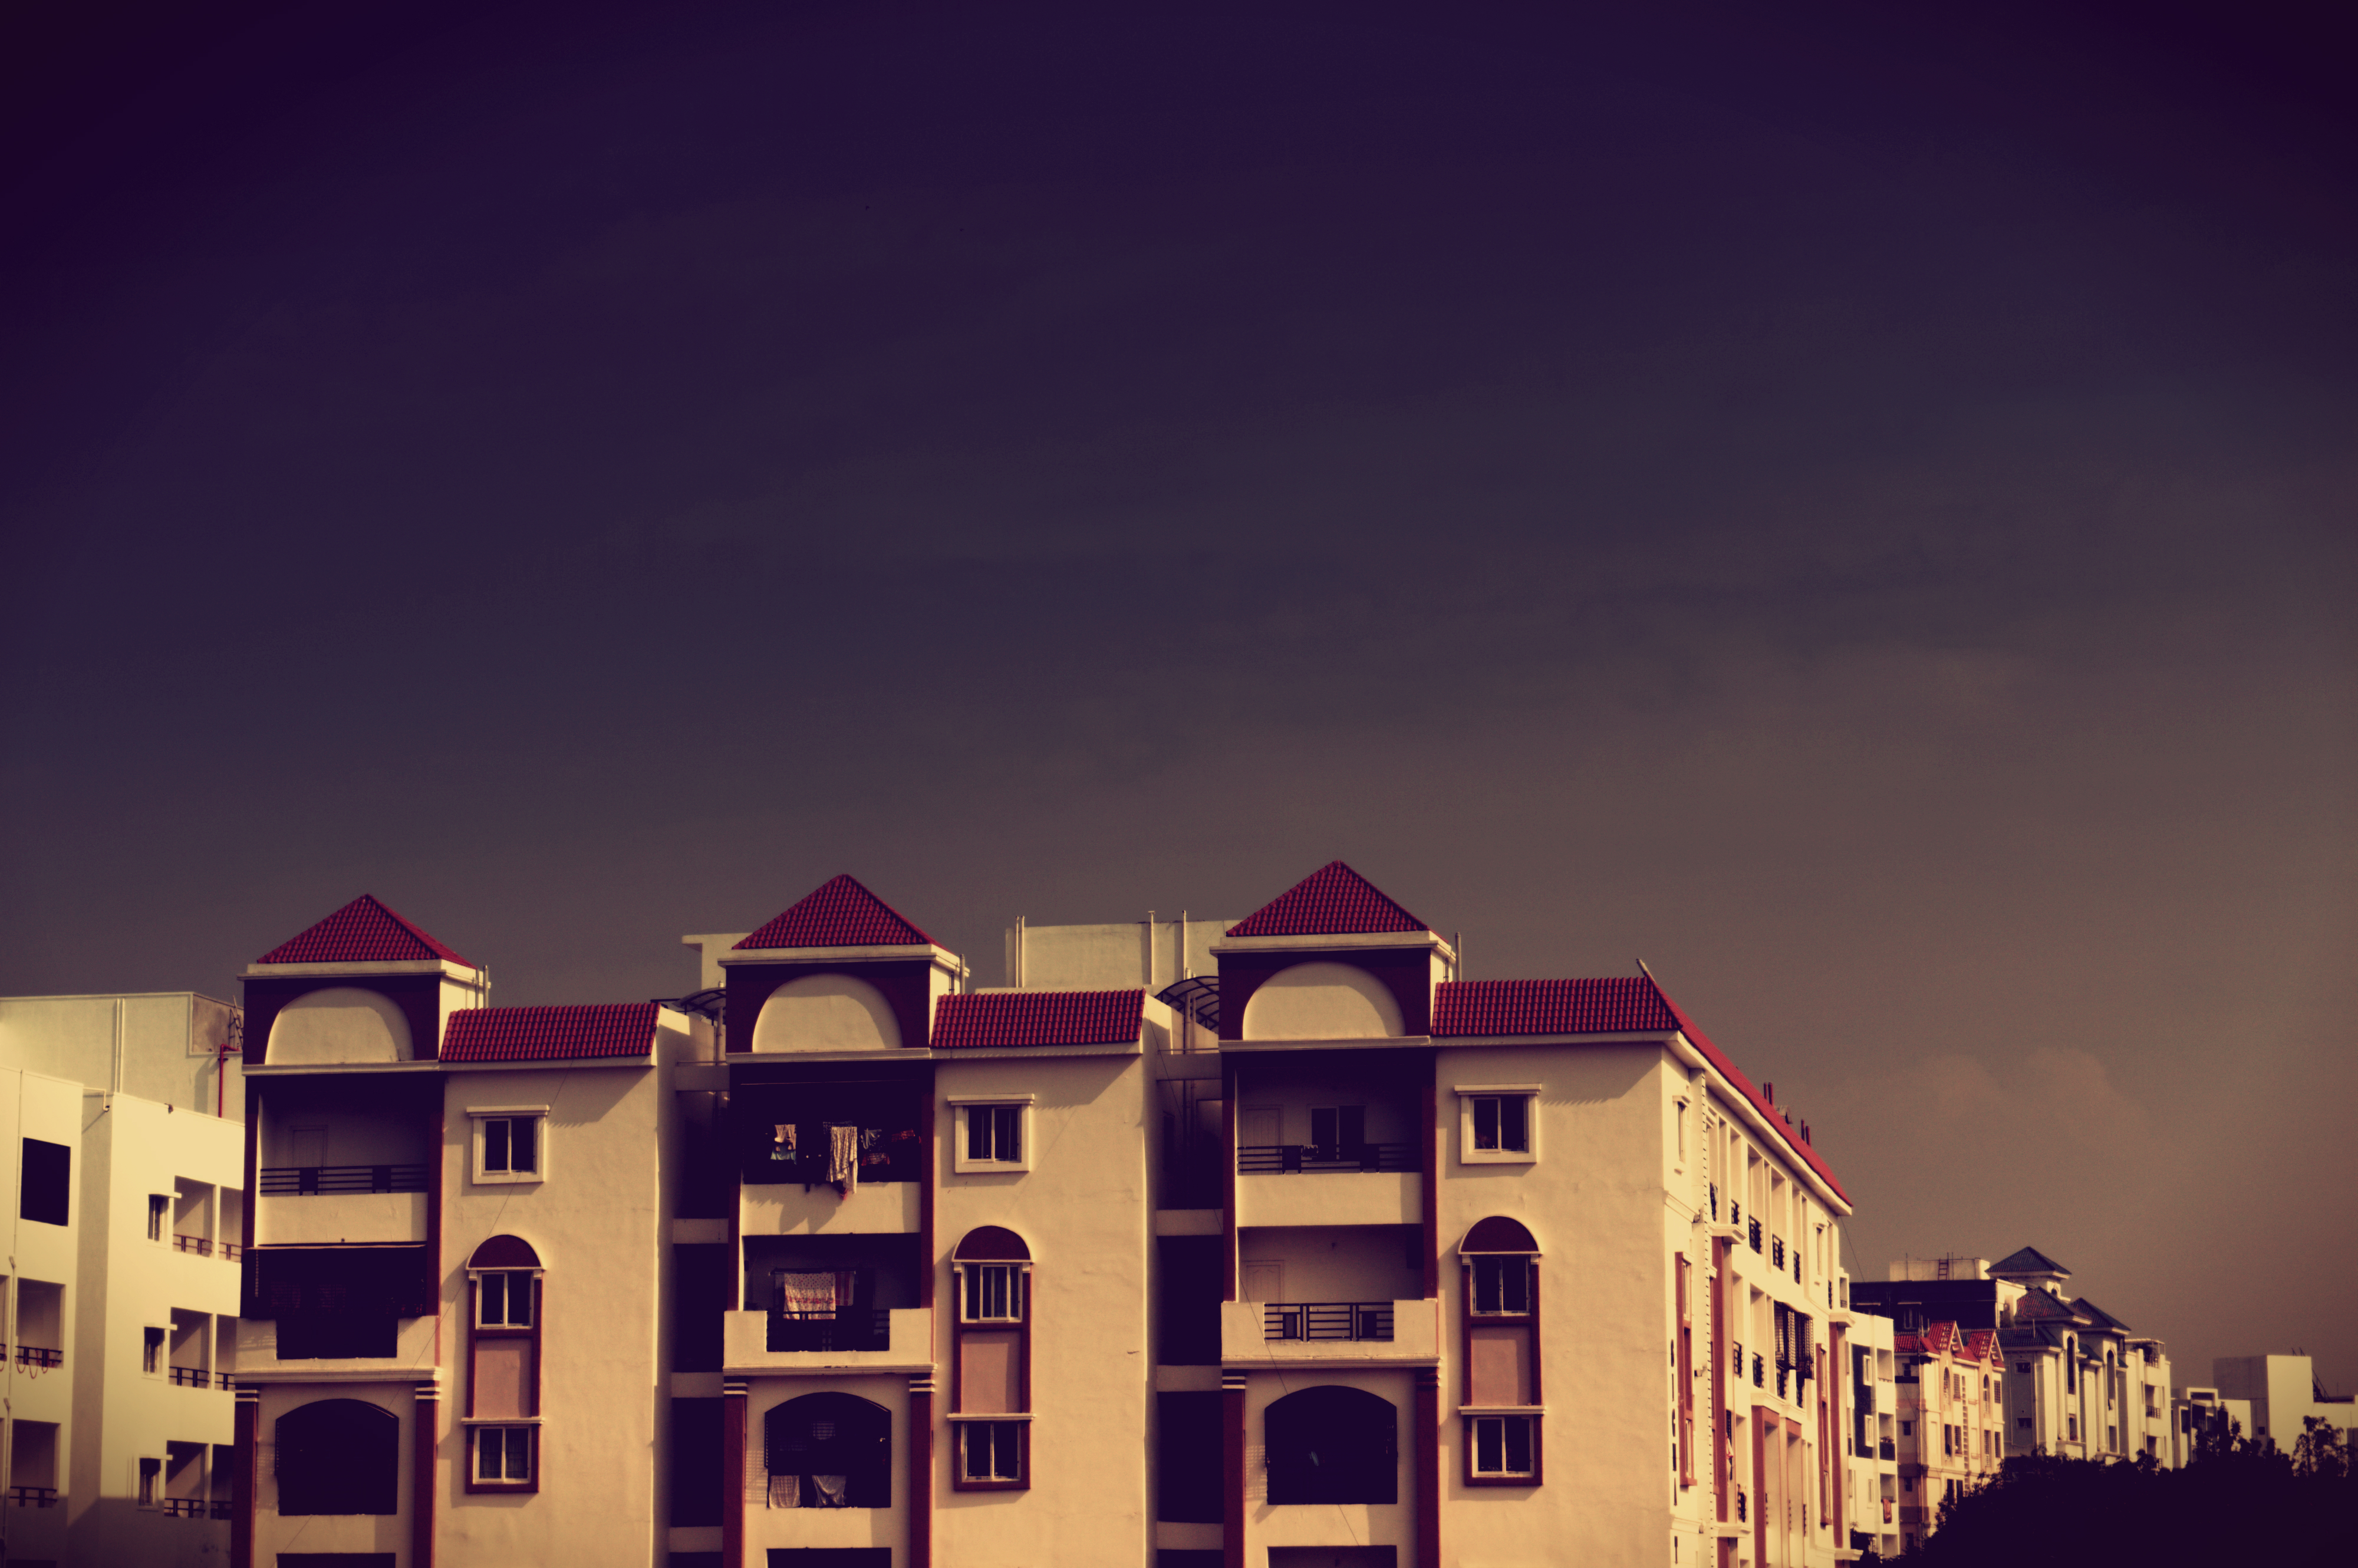
light, architecture, sky, sunset, night, house, building, dawn, cityscape, balcony, dusk, evening, color, facade, darkness, lighting, publicdomain, background, darkbackground, windows, apartments, human settlement